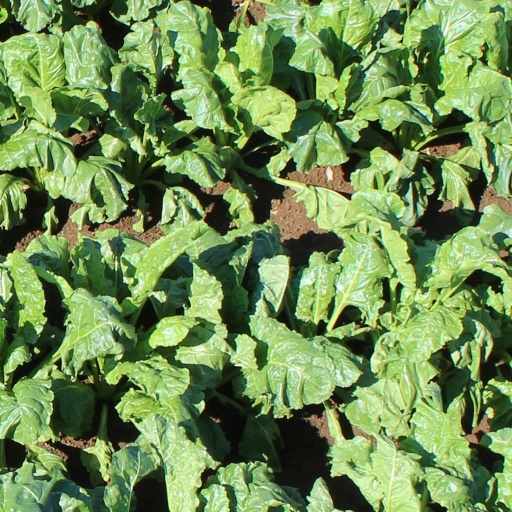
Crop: sugar beet